St Austell railway station

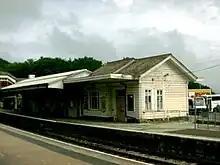
The old station building demolished in 1999 contained parts built in 1859 and 1882

The goods shed was adjacent to the road which passed over the line on a level crossing. This was not authorised by the original Act of Parliament but was deemed unavoidable unless the road was given a very steep bridge to climb over the line. Palace Road was built along the back of the station in 1862 to make it possible for traffic from the east of the town to avoid the level crossing. The level crossing was finally closed on 21 September 1931. Road traffic now needs to cross the line on the bridge at the other end of the station, but a footbridge allows foot traffic to still cross the line at the old place.